Thee Silver Mt. Zion Memorial Orchestra

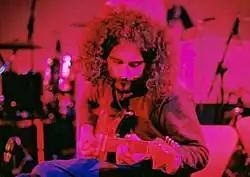
Efrim Menuck playing with Godspeed You! Black Emperor in November 2000.

Silver Mt. Zion began as a framework for Efrim Menuck, a guitarist in Montreal-based musical collective Godspeed You! Black Emperor, to develop his knowledge of music theory and music scoring, and to work on musical ideas that didn't fit into the format of his band. Menuck enlisted violinist Sophie Trudeau and bassist Thierry Amar, who were also involved with Godspeed You! Black Emperor. The band made its live debut on March 6, 1999, at Musique Fragile, a performance venue organized by the record label Constellation. It released its debut album, "He Has Left Us Alone but Shafts of Light Sometimes Grace the Corner of Our Rooms...", on March 27, 2000.